Angela Hill (journalist)

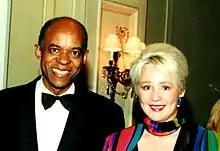
Congressman William Jefferson with Hill, 2002.

Angela Hill has been nationally recognized for her contributions as an American journalist. She has been awarded the following national awards: Gabriel Award, Gracie Awards and Freedoms Foundation Award.